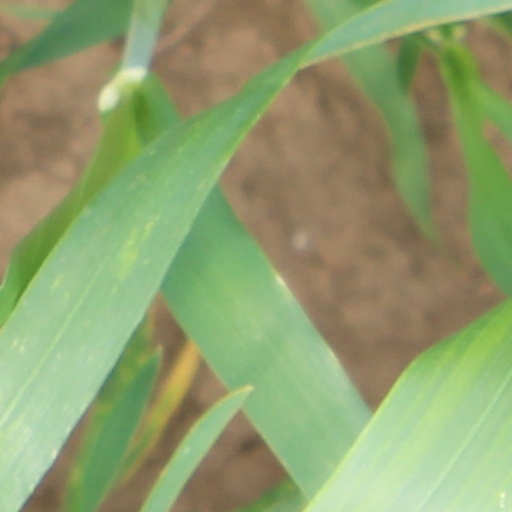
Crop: wheat